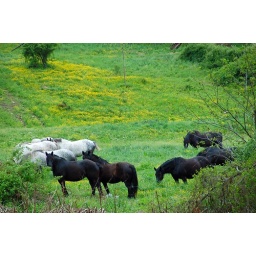
this is where Bill &amp;amp; Bob go after hauling tourists around the floor of the canyon